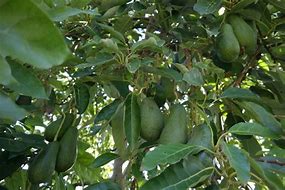
Label: Avocado